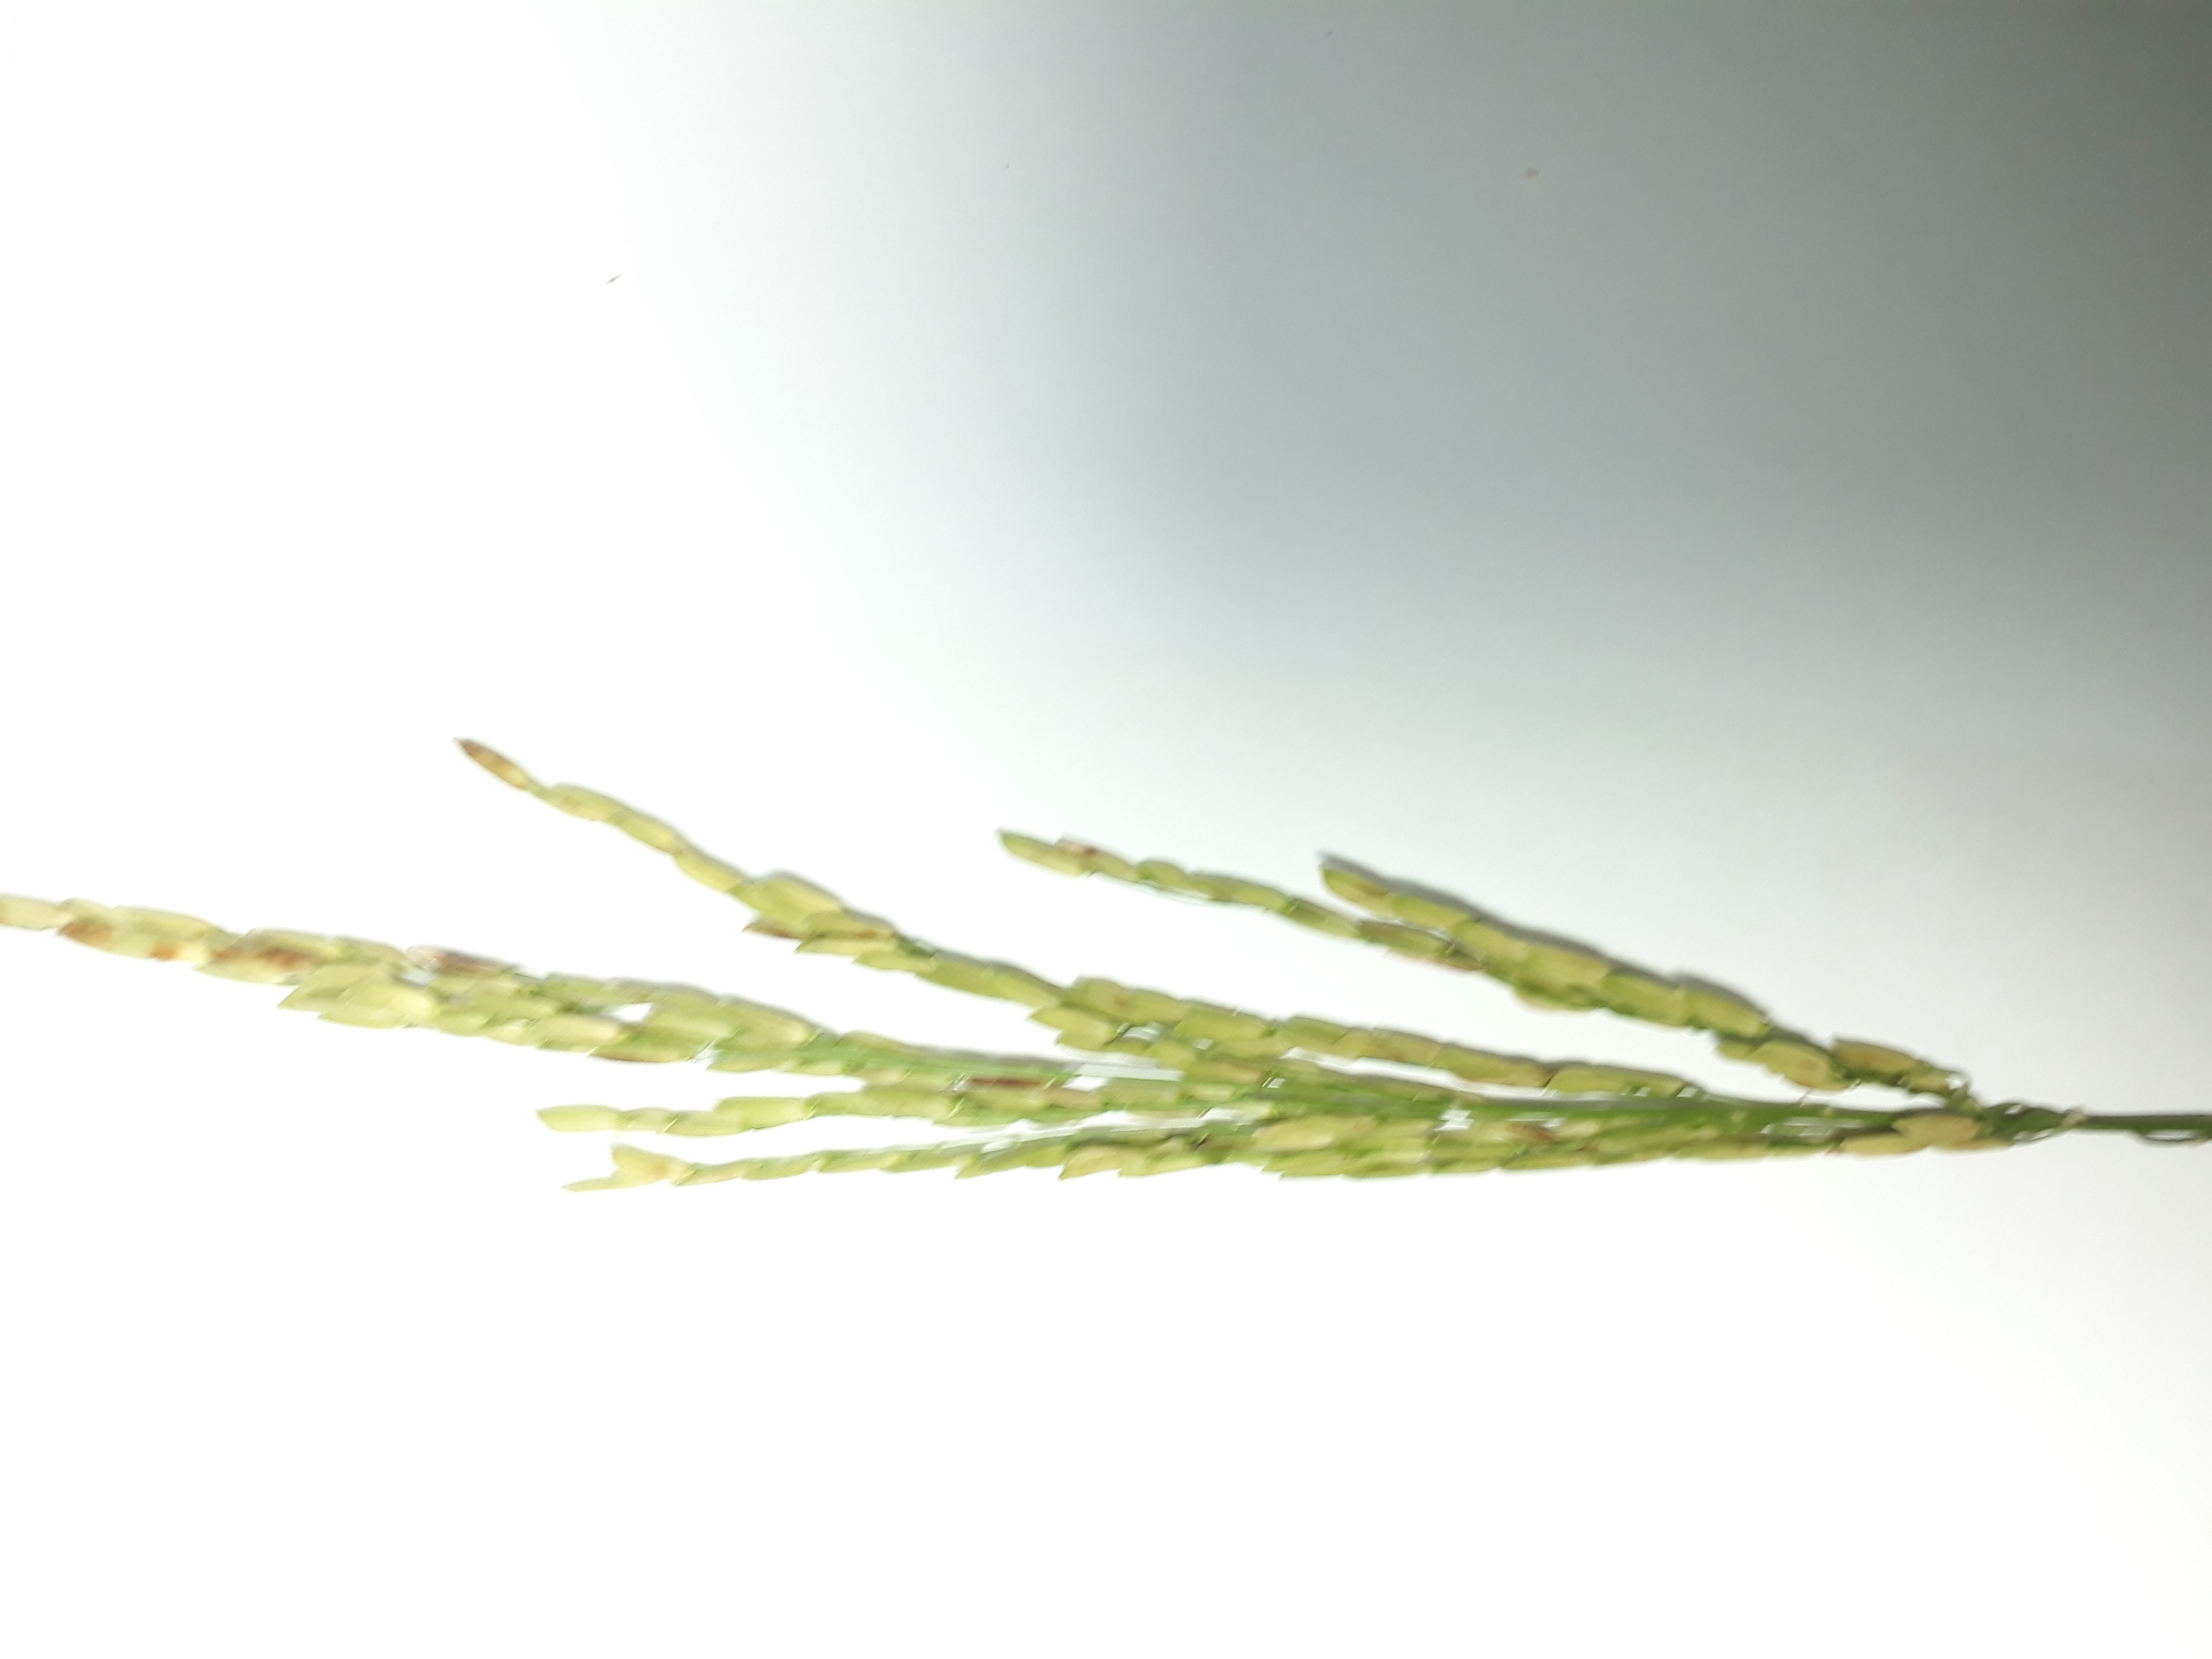
Label: Mild